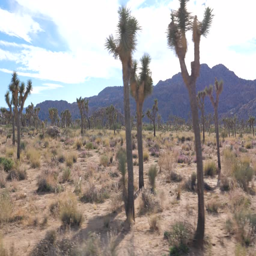
the movement along the cactus , rocks and boulders .